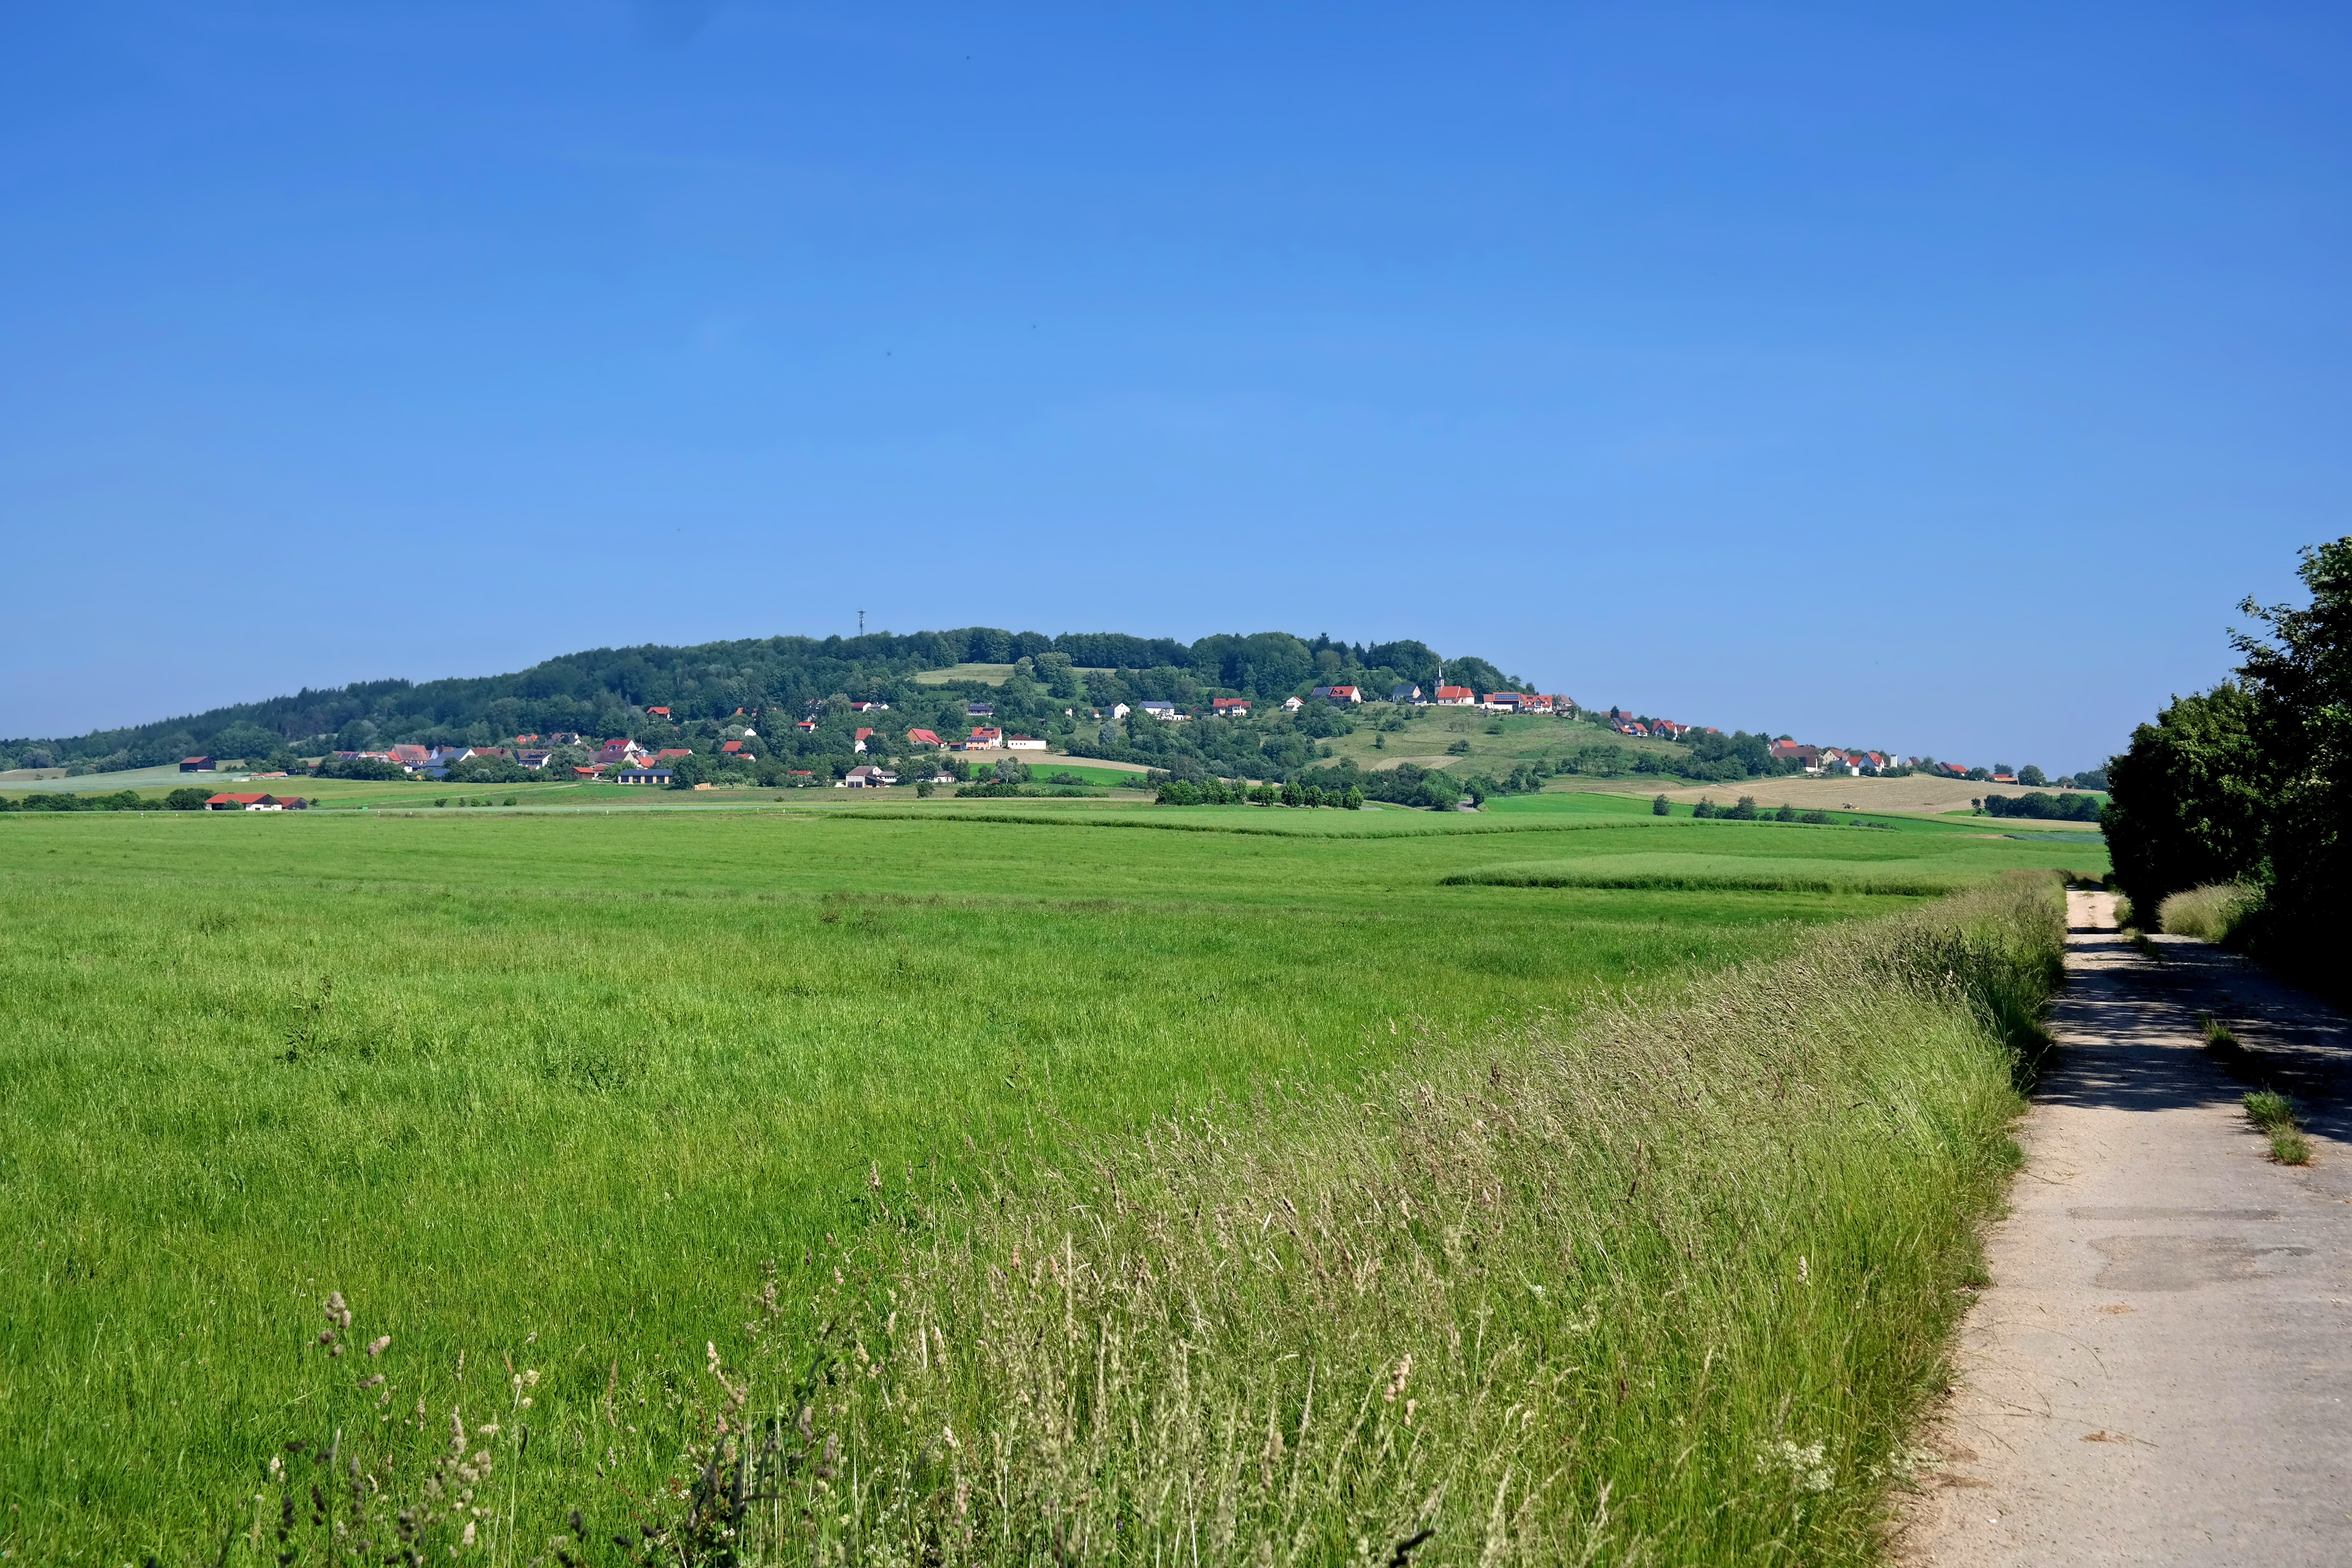
landscape, nature, forest, path, grass, horizon, sky, road, trail, field, farm, lawn, meadow, prairie, countryside, hill, country, summer, village, rural, spring, pasture, agriculture, plain, trees, outside, clouds, grassland, plateau, germany, ecosystem, rural area, paddy field, geographical feature, land lot